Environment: real
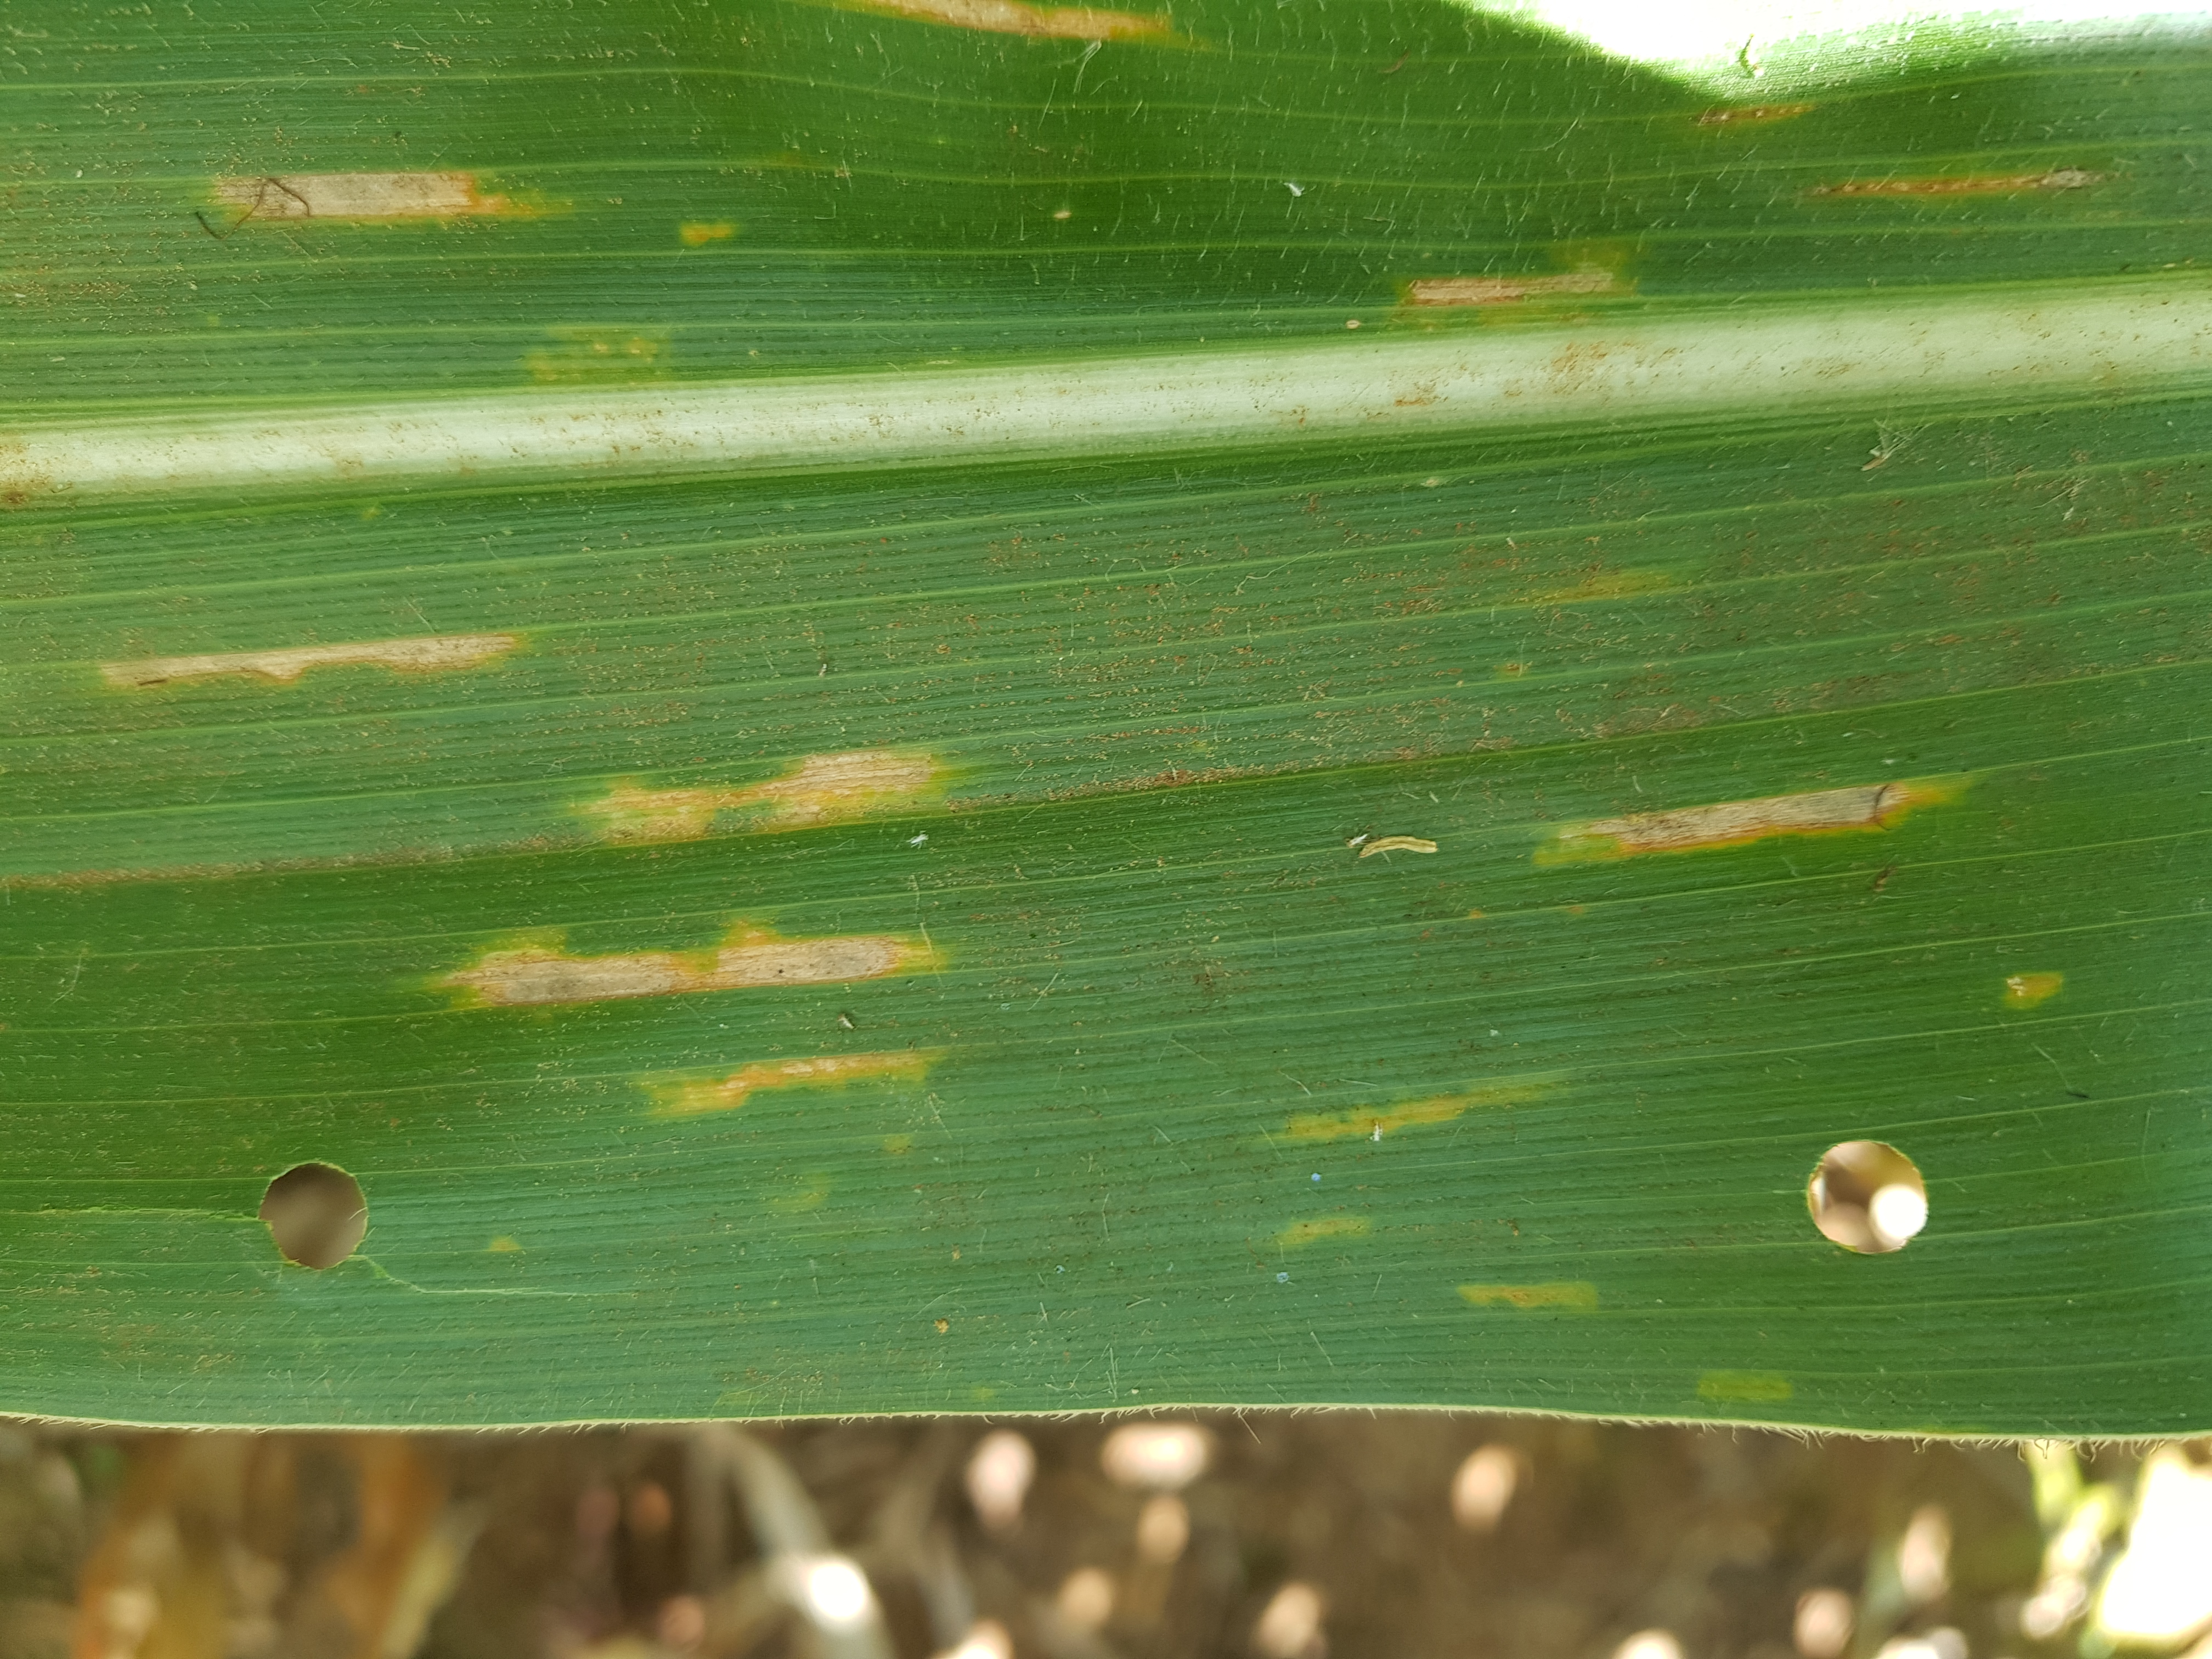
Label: gray_leaf_spot